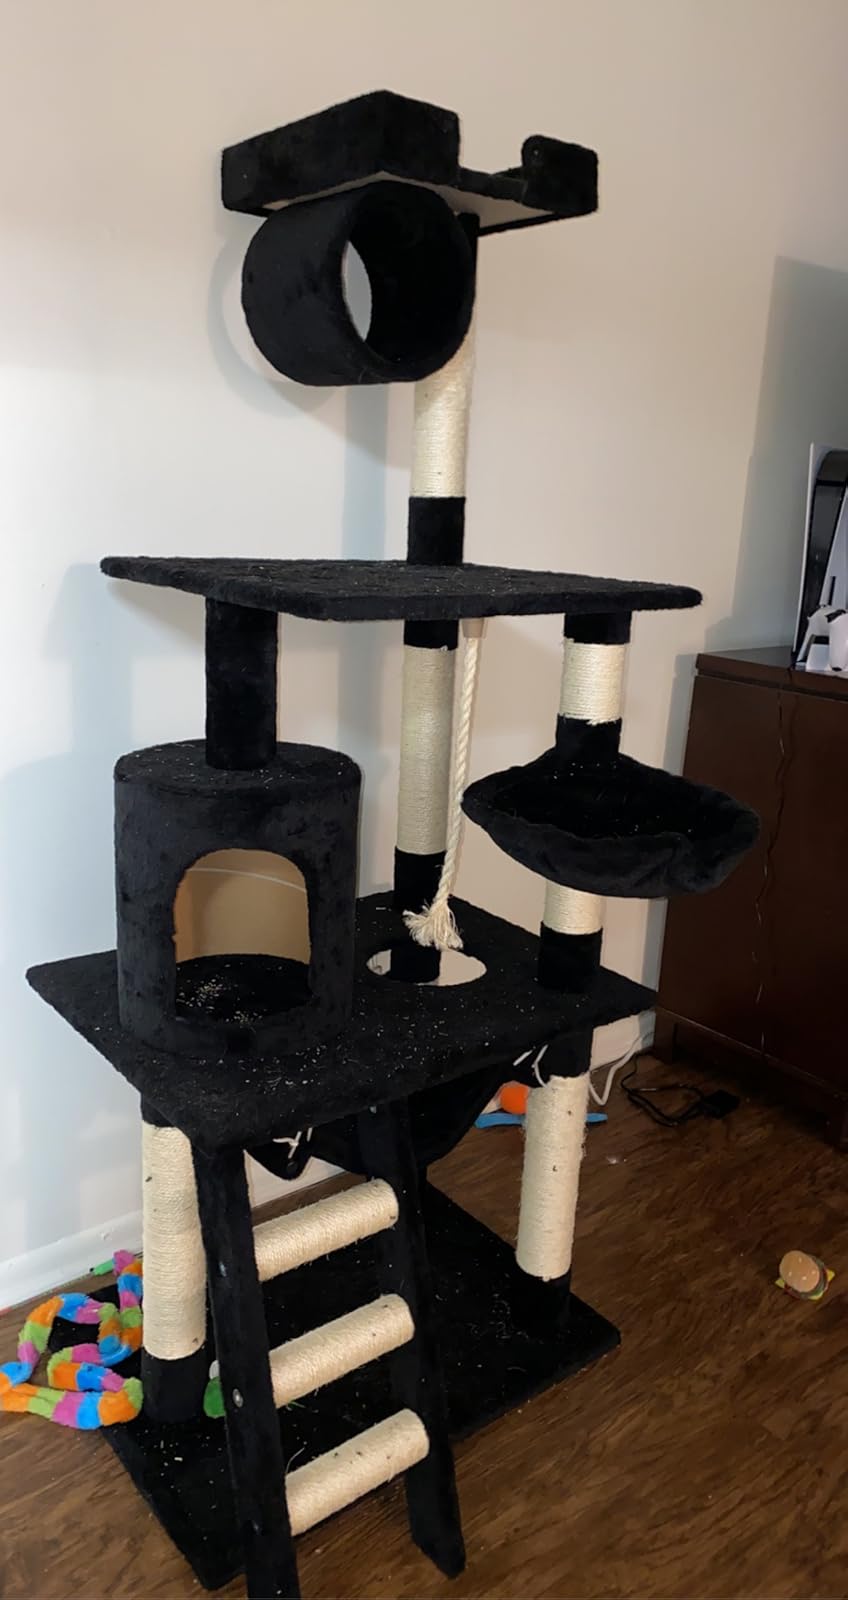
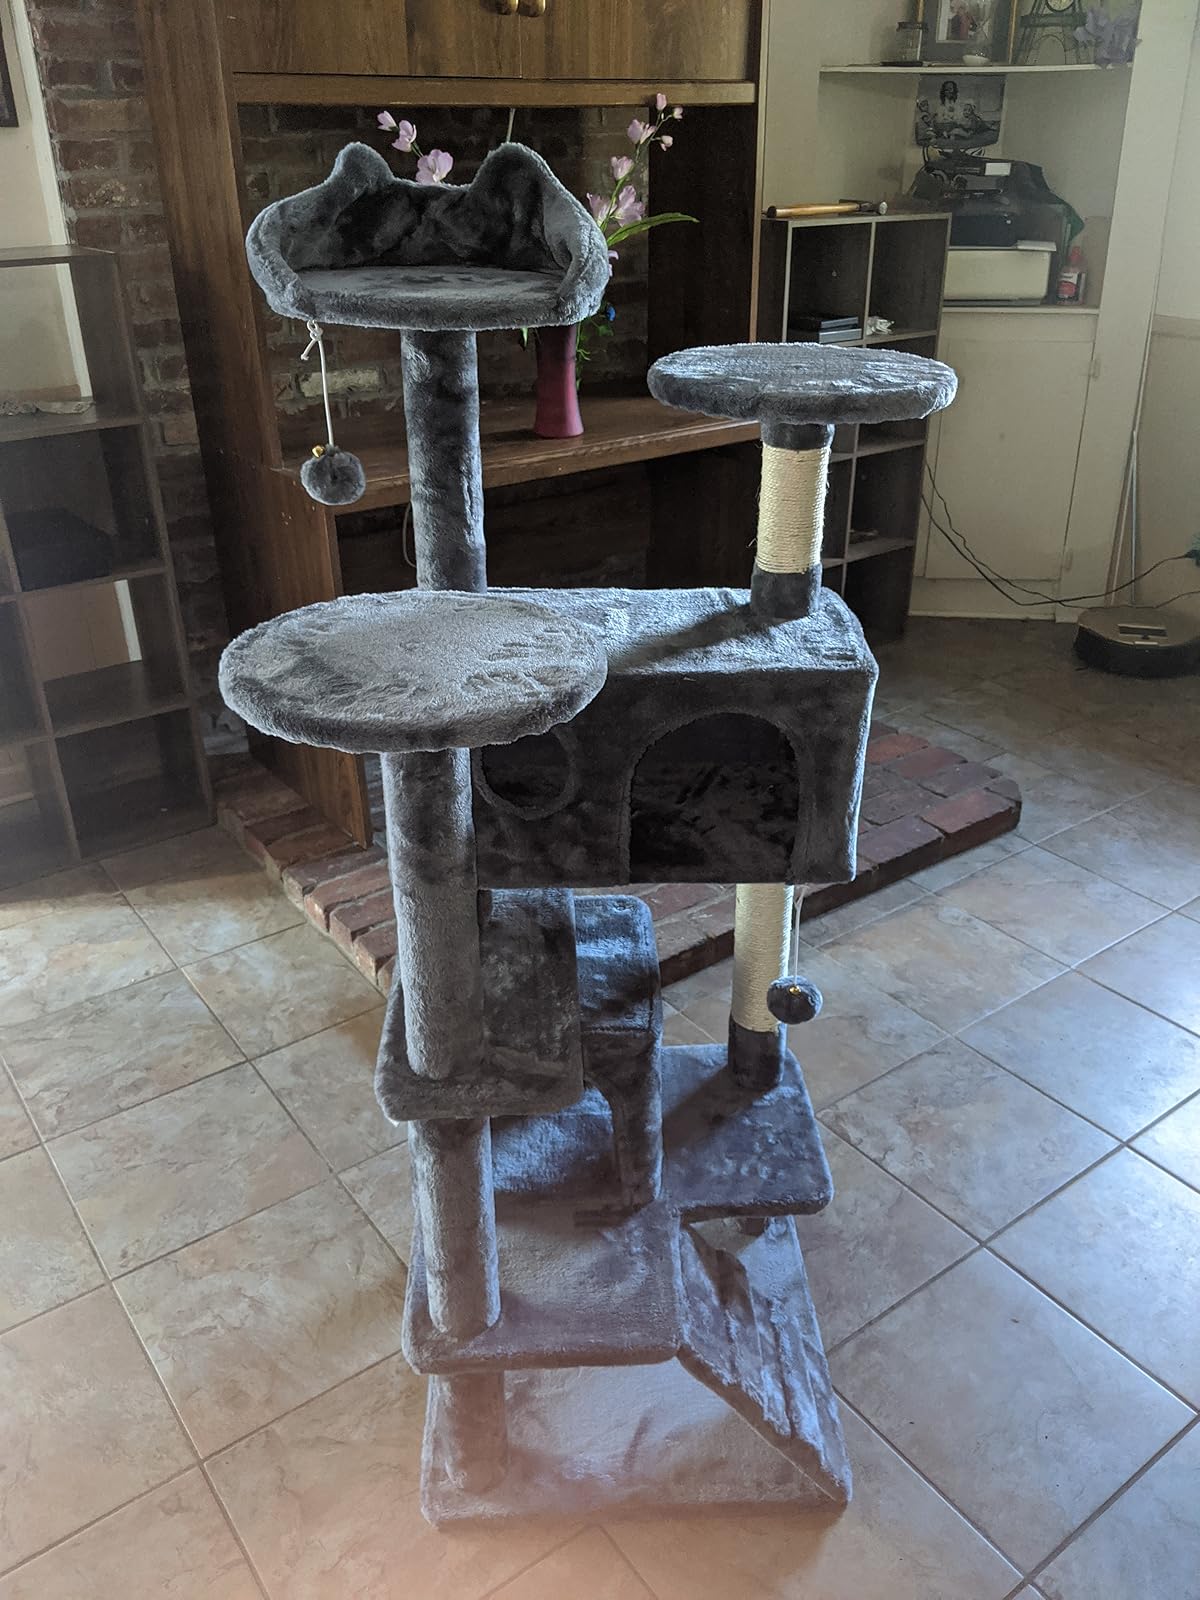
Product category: items_cat tree
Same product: no